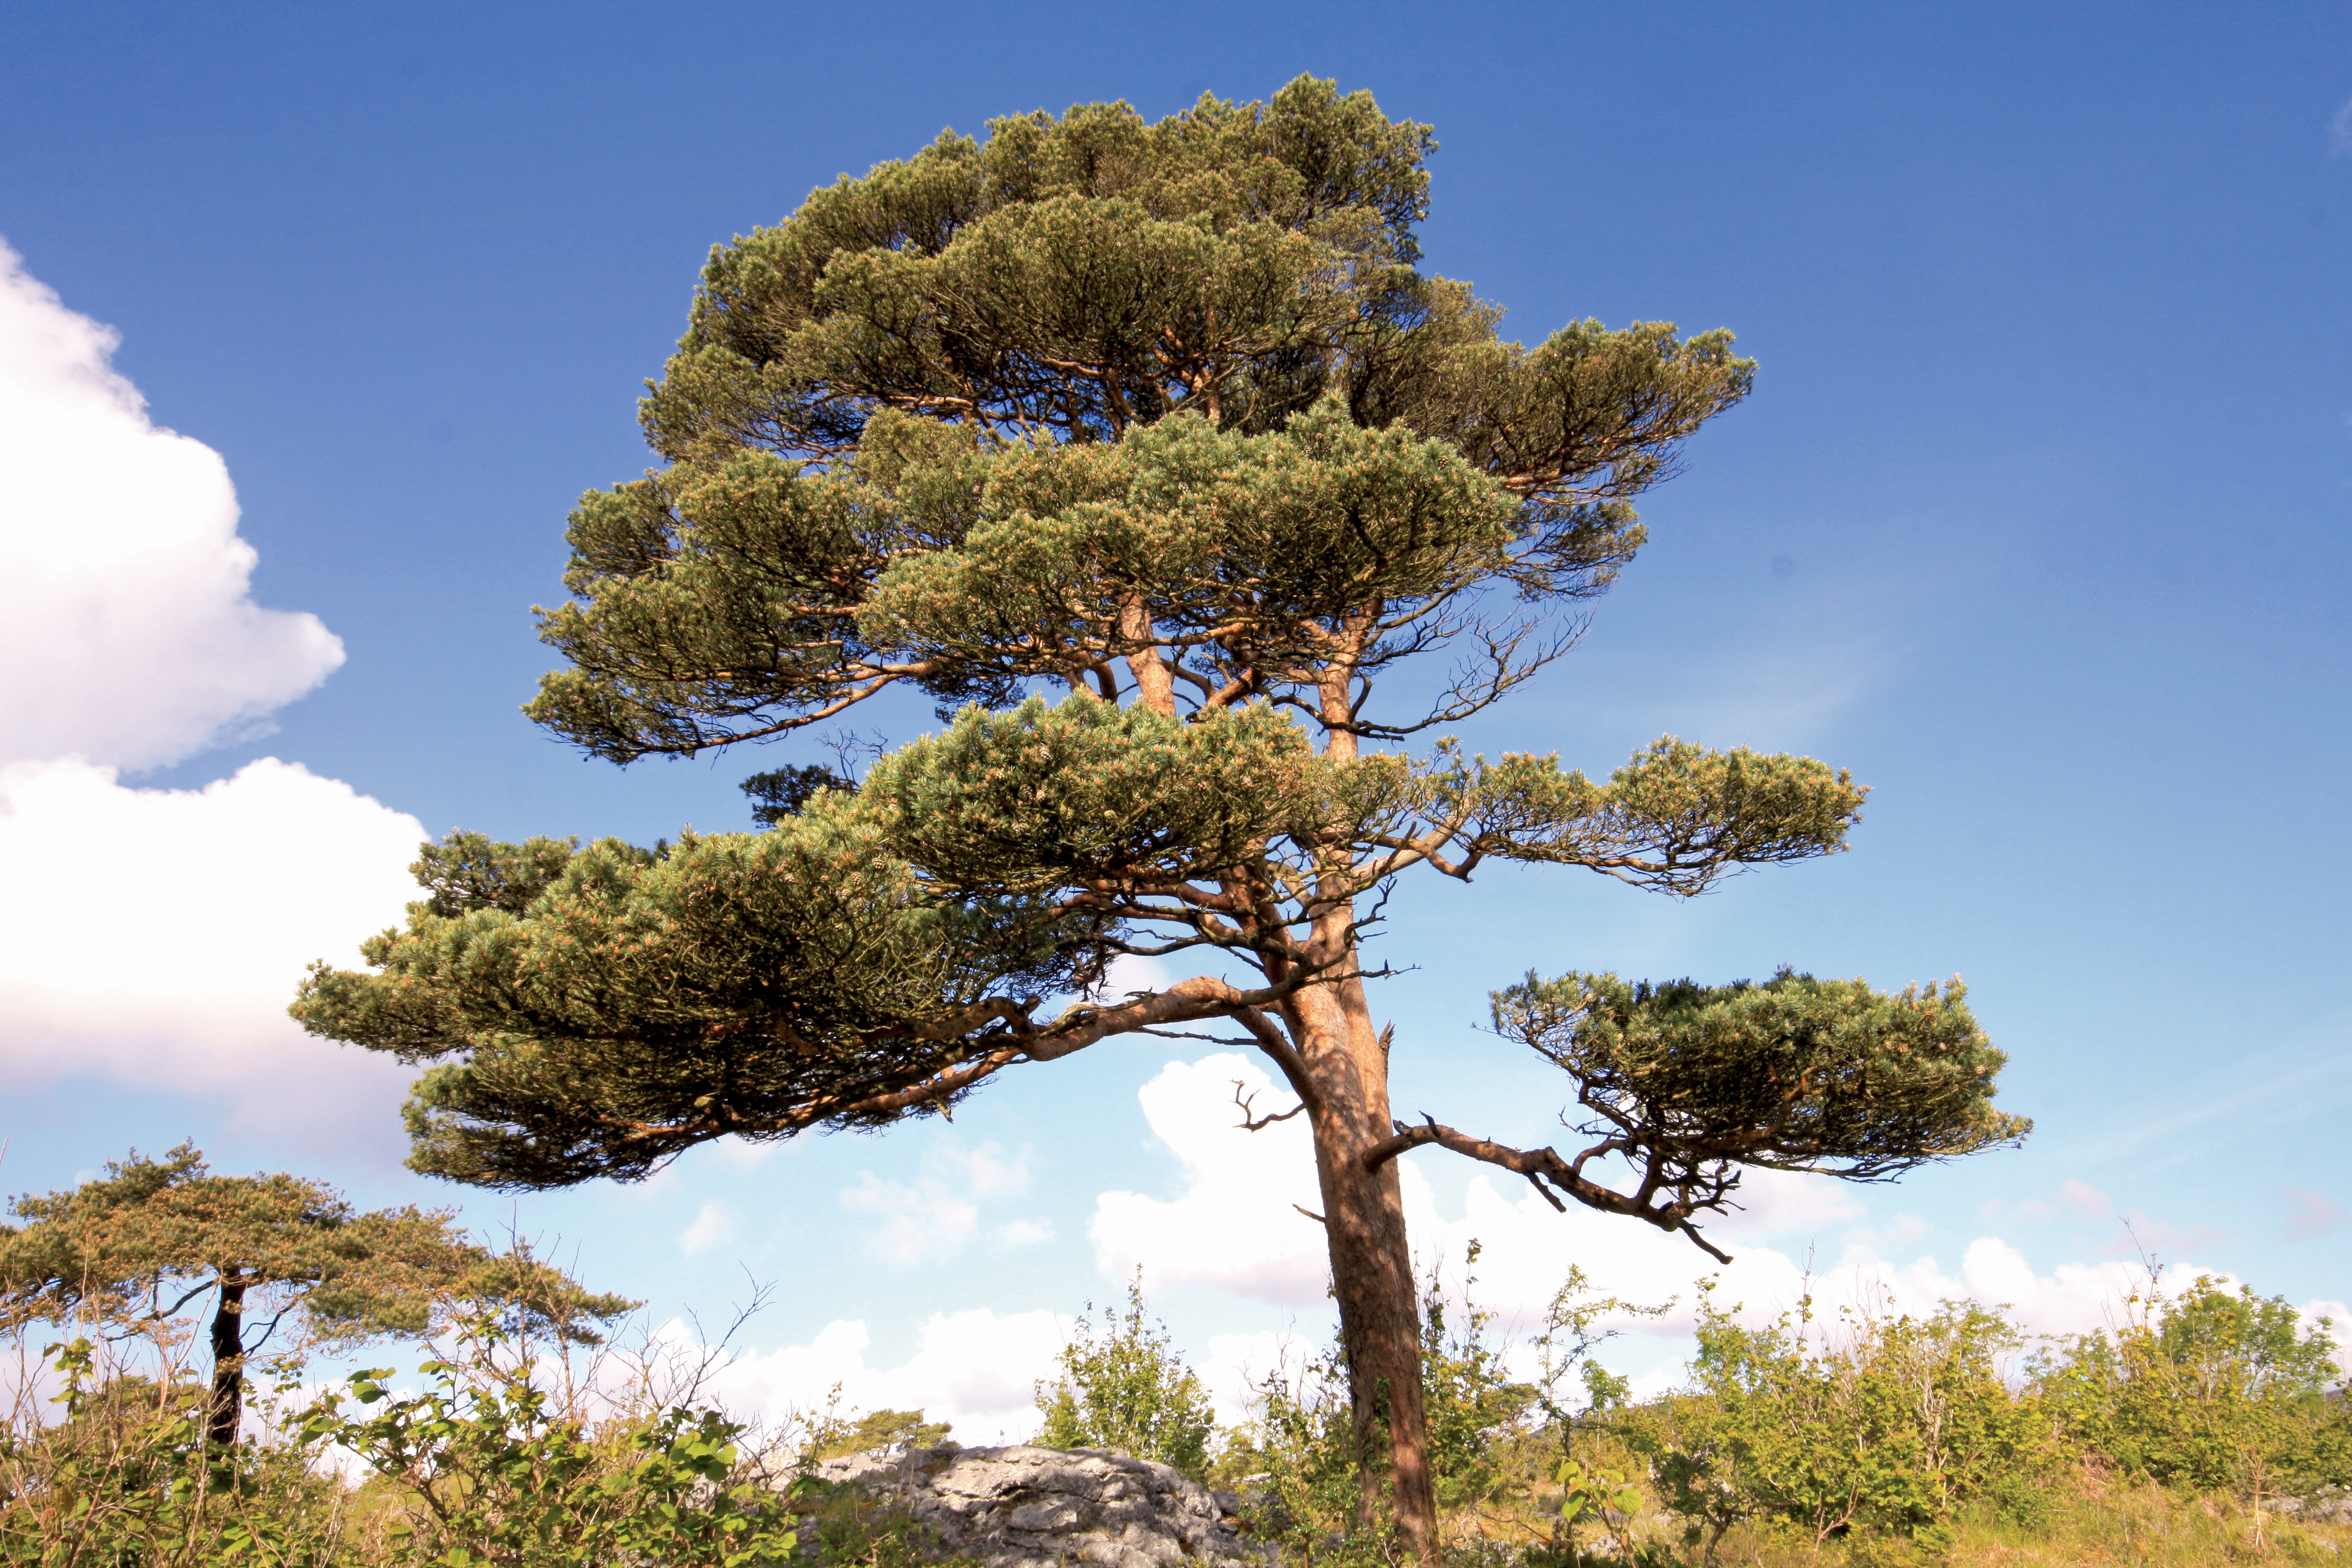
tree, branch, plant, sky, flower, flora, savanna, conifer, vegetation, ireland, larch, ecosystem, burren, biome, scots pine, nature ireland, pinus sylvestris, clare, woody plant, land plant